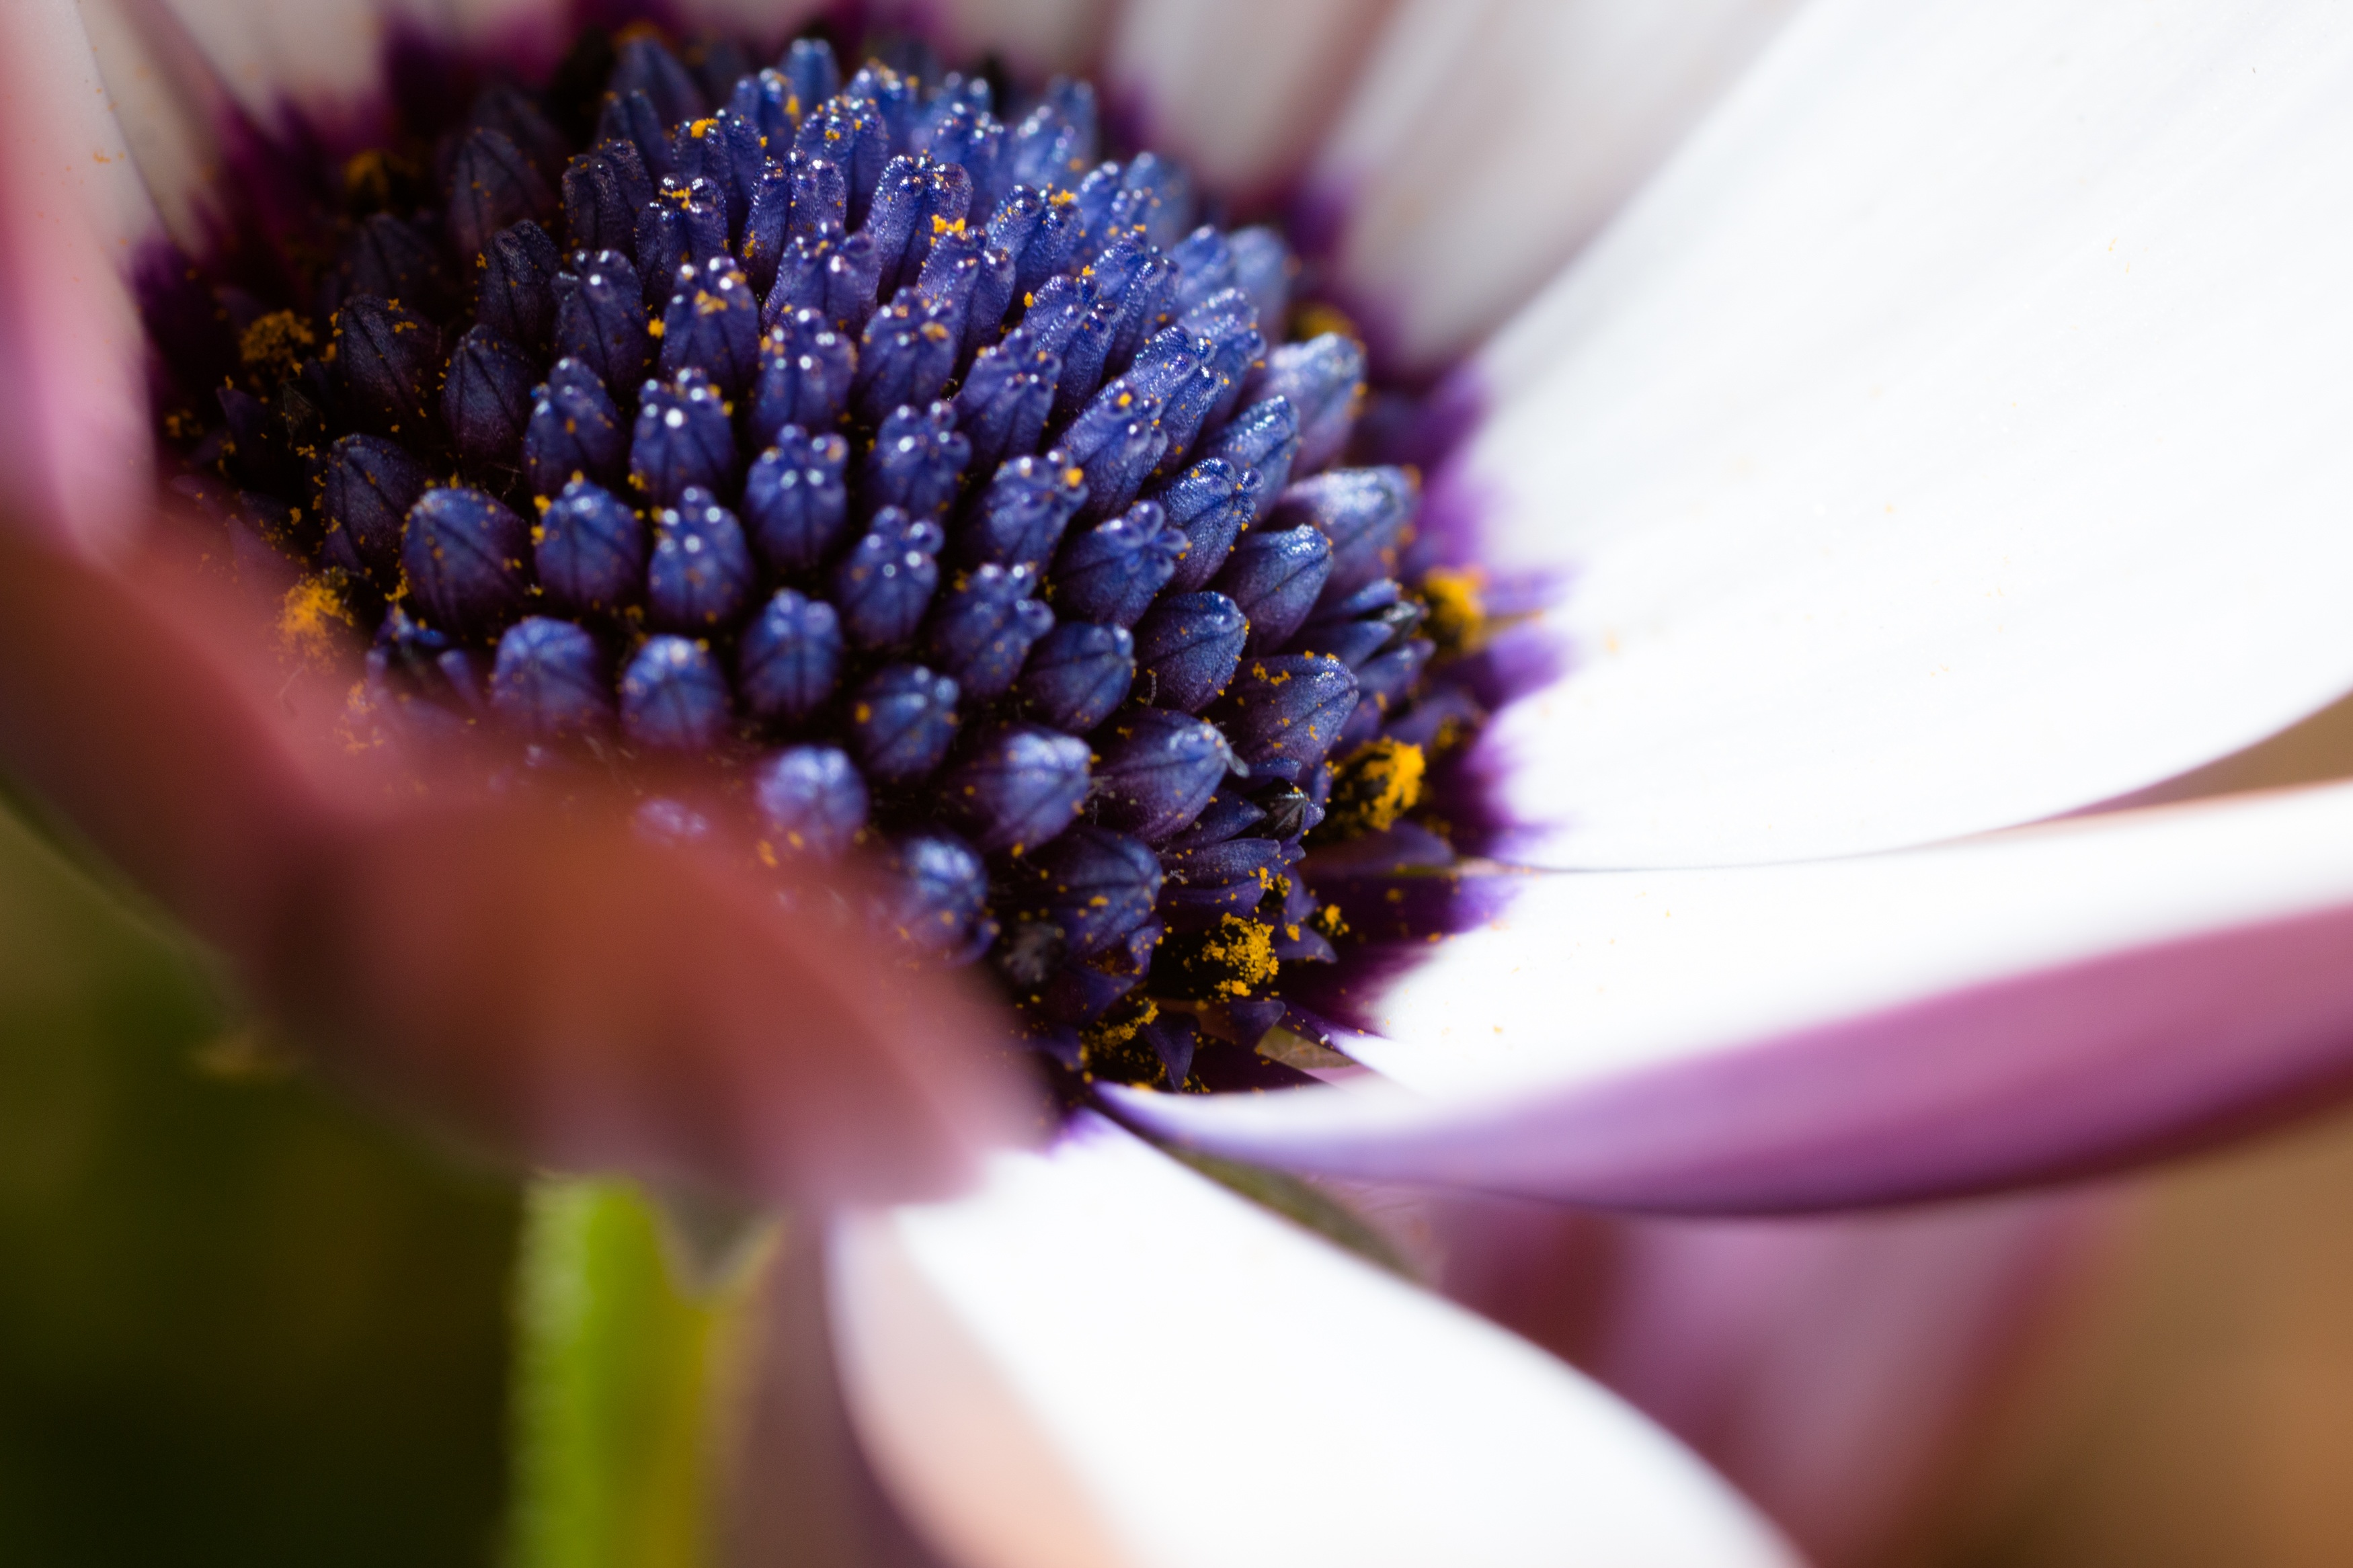
hand, nature, blossom, plant, photography, leaf, flower, purple, petal, bloom, pollen, green, insect, macro, blue, close, flora, wildflower, close up, violet, marguerite, macro photography, flowering plant, daisy family, cape basket, bornholm marguerite, flower white, osteospermum ecklonis, plant stem, land plant